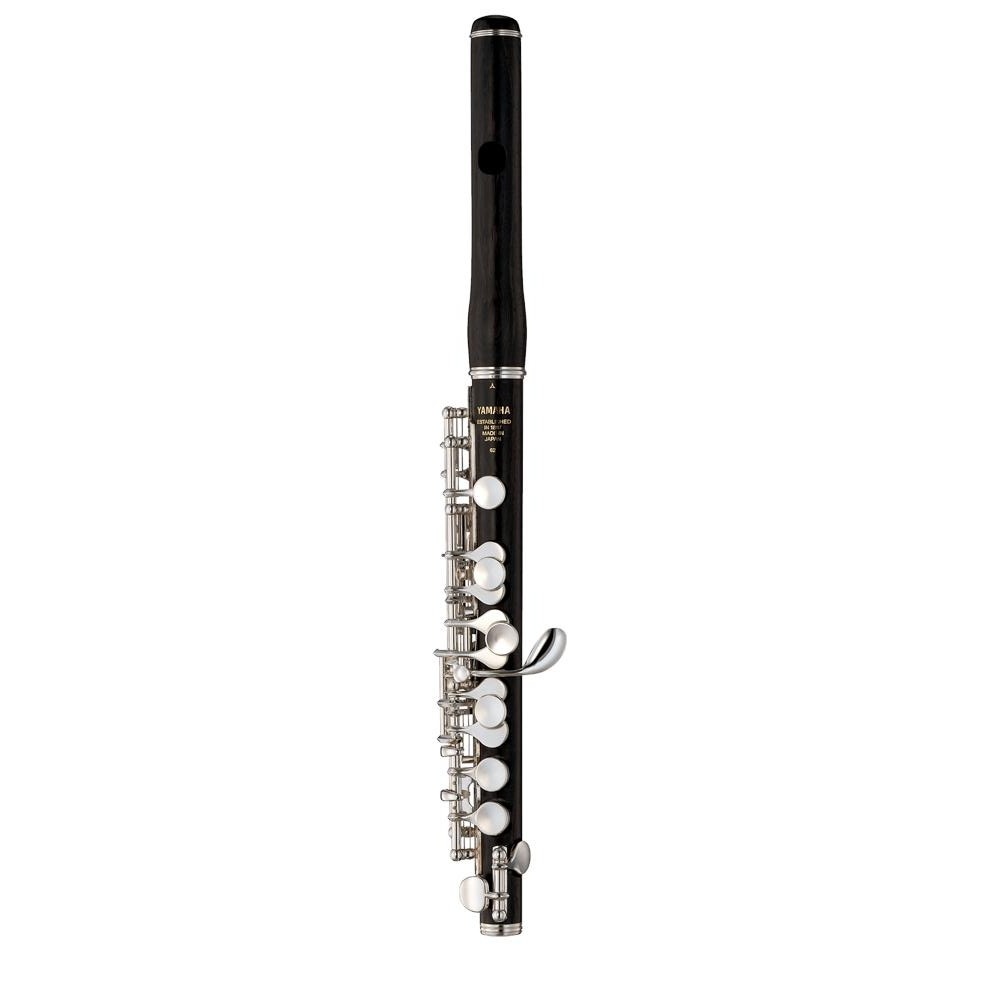
Yamaha YPC-62 Professional Piccolo
A long-time favorite of professional musicians, the YPC-62 can be found in many top orchestras worldwide. Characterized by excellent intonation and playability. It features a headjoint and body of carefully seasoned grenadilla for a warm full tone. Play and hear for yourself, the quality that the YPC62 is renowned for. Wood case Double Bladder Pads Undercut Tone Holes Split E Mechanism Grenadilla headjoint and body Silver plated keys and posts.
Brand: Yamaha
Category: Arts & Entertainment > Hobbies & Creative Arts > Musical Instruments > Woodwinds > Flutes > Piccolo Flutes